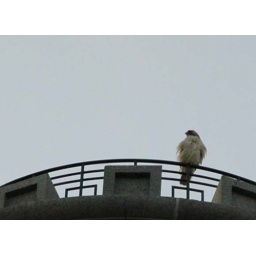
crappy shot of cool bird on the tower in mt auburn cemetery